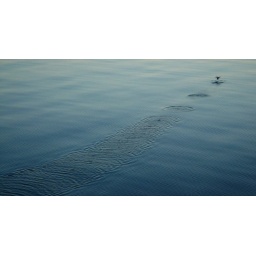
A bird skips across the surface of the ocean in Alaska